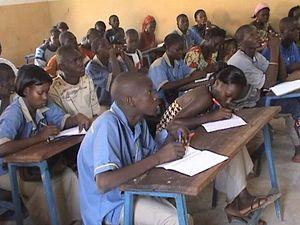
La mixité ou, dans son sens ancien, la coéducation, est l'instruction et l'éducation en commun des garçons et des filles, dans des groupes mixtes.
Le système éducatif malien, dont les objectifs ont été définis sous la présidence de Modibo Keïta, connaît une profonde évolution ces quinze dernières années avec l’augmentation de la scolarisation des enfants. Le taux brut de scolarisation en 2001/2002 était de 64.5 %.